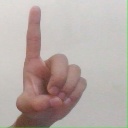
अक्षर: ड